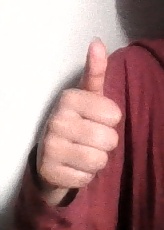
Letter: aleff